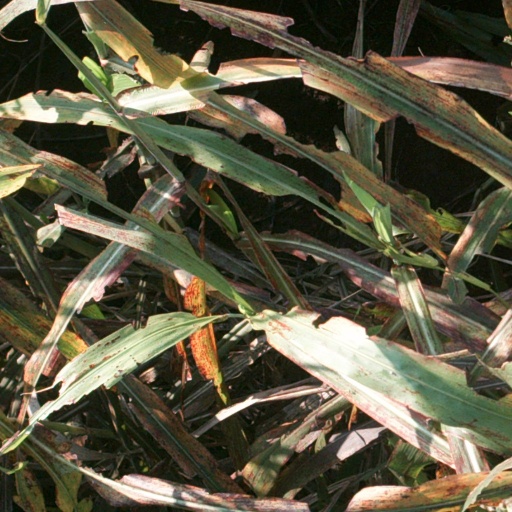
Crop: sorghum